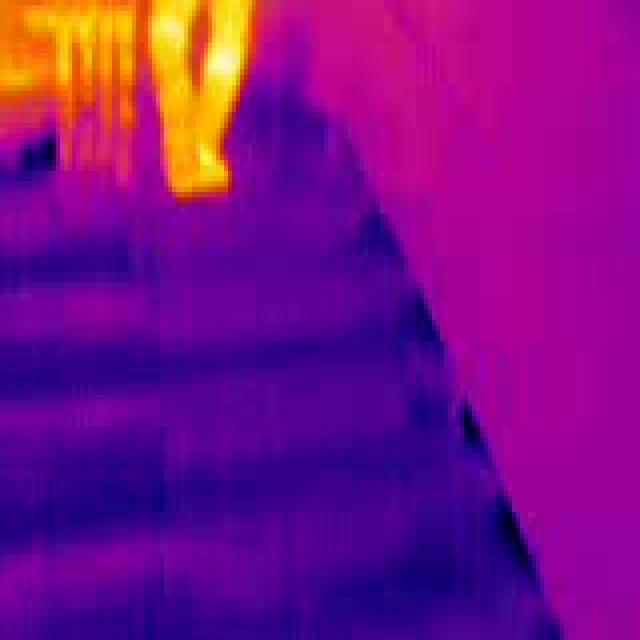
Detected objects:
label: person